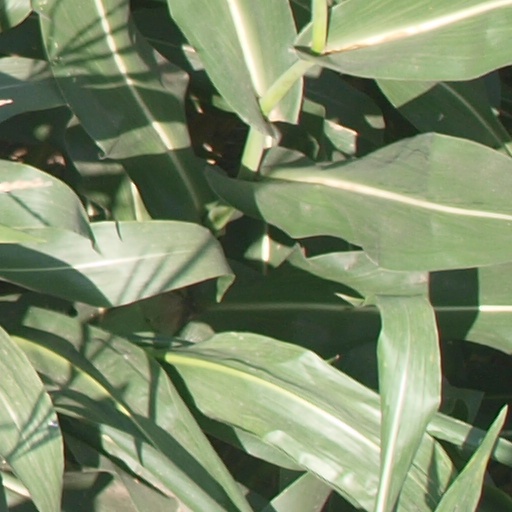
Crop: maize; corn